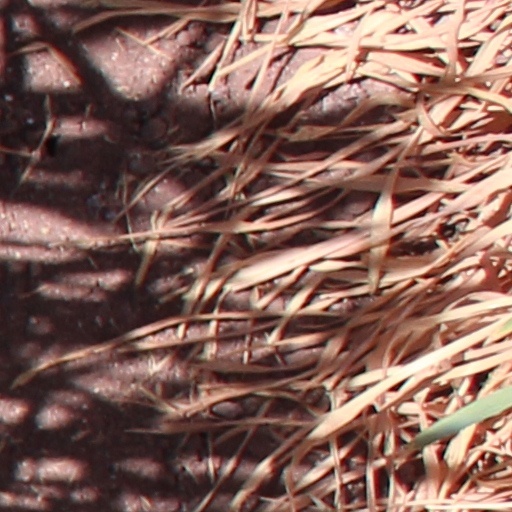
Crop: wheat